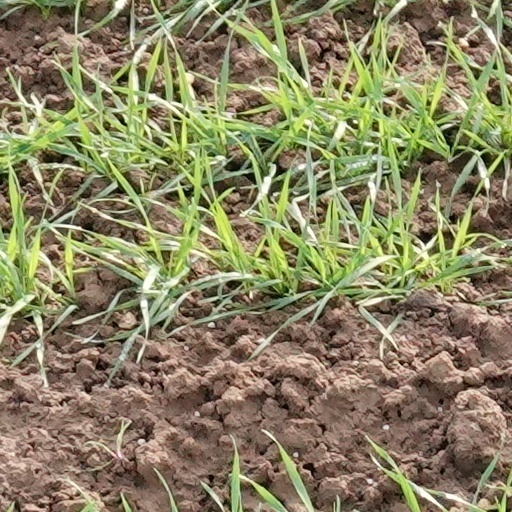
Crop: wheat